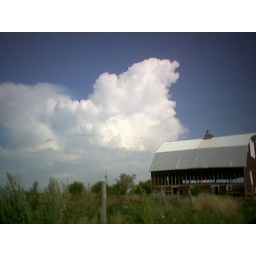
puffy white cloud over the old barn.